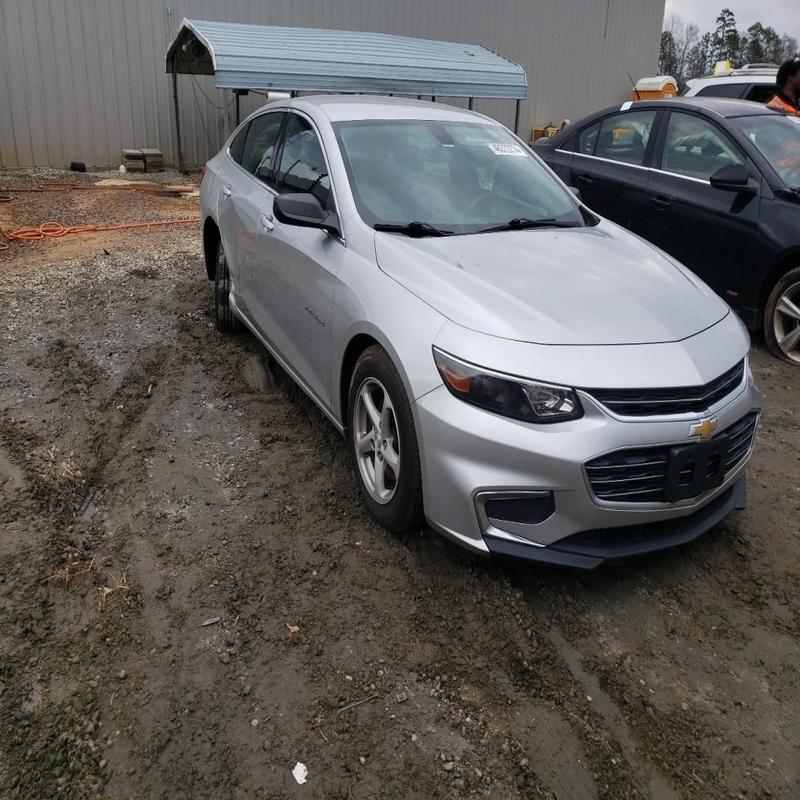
Aucun dommage détecté.
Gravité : aucun